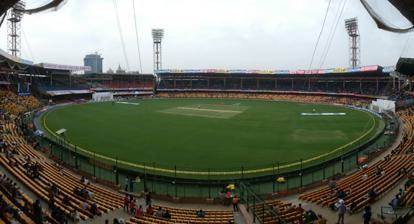
Building: M. Chinnaswamy Stadium
Country: India
Year built: 1969
Cricket stadium in Bangalore, India Mangalam Chinnaswamy Stadium Inside view of the M. Chinnaswamy stadium Ground information Location Mahatma Gandhi Road, near Cubbon Road, Shivaji Nagar, Bengaluru, Karnataka, India - 560001 Home club Karnataka cricket team Karnataka women's cricket team Royal Challengers Bangalore Royal Challengers Bangalore (women's) Establishment May 1969 (55 years ago) ( 1969-05 ) Capacity 40,000 Owner Karnataka State Cricket Association Government of Karnataka Operator Karnataka State Cricket Association (KSCA) Tenants India cricket team India women's cricket team End names Pavilion End BEML End International information First Test 22–27 November 1974: India v West Indies Last Test 16–20 October 2024: India v New Zealand First ODI 26 September 1982: India v Sri Lanka Last ODI 12 November 2023: India v Netherlands First T20I 25 December 2012: India v Pakistan Last T20I 17 January 2024: India v Afghanistan Only women's Test 31 October – 2 November 1976: India v West Indies First WODI 12 December 1997: Australia v South Africa Last WODI 23 June 2024: India v South Africa First WT20I 30 November 2014: India v South Africa Last WT20I 28 March 2016: South Africa v Sri Lanka As of 17 October 2024 Source: ESPNcricinfo The Mangalam Chinnaswamy Stadium , also known as the Karnataka State Cricket Association Stadium , is a cricket stadium in the Bengaluru city of the Indian state of Karnataka. The ground is  owned by the Government of Karnataka and operated by the Karnataka State Cricket Association (KSCA). Flanked by the picturesque Cubbon Park , Queen's Road, Cubbon and uptown MG Road , this five-decade-old stadium is situated in the heart of the city of Bangalore. It regularly hosts Test , ODI , T20I and first-class cricket matches, as well as musical, cultural events. The stadium is the home ground of the Karnataka state cricket team , Karnataka women's cricket team and IPL franchise Royal Challengers Bangalore . It is owned by the Government of Karnataka and has been leased out to the KSCA for a period of 100 years. Formerly known as the Karnataka State Cricket Association Stadium, it was later rechristened in tribute to Mangalam Chinnaswamy , a lawyer from Mandya and the founding member of the Mysore State Cricket Association. He served the KSCA for four decades and was also president of the Board of Control for Cricket in India (BCCI) from 1977 to 1980, latter's National Cricket Academy also situated in the premises of this stadium. It is the first cricket stadium in the world to use solar panels to generate a bulk of the electricity needed to run the stadium. The panels were procured through the "Go Green" initiative of the KSCA. In 2016 a water purification plant was added, and by January 2017 a sophisticated  system of aeration and drainage was in place to avoid matches being curtailed due to a wet outfield. History With generous patronage from the Government of Karnataka , the foundation stone of this stadium was laid in 1969 and construction work commenced in 1970. The stadium was first used for First-class cricket matches during the 1972–73 season. It earned test status during the 1974–75 season when the West Indies toured India. The Karnataka State Cricket Association (KSCA) stadium, as it was known was later renamed as a tribute to M. Chinnaswamy , who was the BCCI President from 1977 to 1980 and the Secretary and President of KSCA. Born in Mandya in 1900, he was the founding member of the Mysore State Cricket Association and a lawyer by profession. He, helped by other eminent people, was instrumental in prevailing upon the Government of Karnataka to allot the ground for cricket in the prime MG Road area in 1969. The first Test played at this stadium was on 22–27 November 1974. This was the debut Test match for the West Indian batsmen Viv Richards and Gordon Greenidge . The West Indians led by Clive Lloyd crushed M. A. K. Pataudi 's Indian team by 256 runs. India registered their first Test win on this ground against the touring English team led by Tony Greig in 1976–77. The first ODI match at this venue was played on 6 September 1982. India defeated Sri Lanka by six wickets in that match. Floodlights were first installed at this stadium for the 1996 Wills World Cup . The first match played here under lights was the quarter-final clash between arch-rivals India and Pakistan on 9 March 1996 in which India defeated Pakistan by 39 runs. In 2007, in the 3rd Test Match between India  and Pakistan, Sourav Ganguly and Yuvraj Singh led a 300 run partnership fightback from 61/4, breaking several records. India's 365/5 at stumps was the highest first day score in India. The 300 run partnership was the highest partnership at the stadium and the highest left-hander batsmen partnership. Sourav Ganguly's 239 is the highest left-hander score. Since the BCCI chose Bangalore as the centre for the National Cricket Academy in 2000, many budding cricketers have passed out of the academy housed on this ground. Chinnaswamy Stadium is also the home ground of the Bangalore franchise team, the Royal Challengers Bangalore. It was painted in red and yellow, the team colours of the Royal Challengers and also the colours of the Karnataka flag (cultural flag). This stadium also served as the venue for the 1996 Miss World pageant, when it was first held in India. Features Karnataka state cricket association claims that their stadium is world's only solar powered cricket stadium. They inspired to install a solar system at the stadium from Germany's Freiburg football stadium, which is fully powered by solar energy. KSCA initiated the ₹4.5 Cr and 400 KW project in February 2015. The venue has 40,000 seats. It's ground is small thus it has small boundaries, due to this batting teams often score high totals here. It is evident by the fact that in the 2023 Indian Premier League edition, teams scored 210 plus runs on four and 170+ on three occasions in 8 innings played here. As per former Royal Challengers Bangalore's bowler Harshal Patel "It is hard to bowl at the Chinnaswamy. It is a small ground and the ball generally flies". Cricket World Cups This stadium has hosted One Day International (ODI) matches for all editions of the World cups, when India was a host/co-host. 14 October 1987 Scorecard India 252/7 (50 overs) v New Zealand 236/8 (50 overs) Navjot Sidhu 75 (71) Dipak Patel 3/36 (10 overs) Ken Rutherford 75 (95) Maninder Singh 2/40 (10 overs) India won by 16 runs M.Chinnaswamy Stadium , Bangalore , India Umpires: David Archer and Dickie Bird Player of the match: Kapil Dev Quarter final match 9 March 1996 scorecard India 287/8 (50 overs) v Pakistan 248/9 (49 overs) Navjot Sidhu 93 (115) Mushtaq Ahmed 2/56 (10 overs) Aamer Sohail 55 (46) Venkatesh Prasad 3/45 (10 overs) India won by 39 runs M Chinnaswamy Stadium , Bangalore , India Umpires: Steve Bucknor and David Shepherd Player of the match: Navjot Sidhu Pakistan was fined 1 over for a slow over rate ICC World Cup 2011 11th Match, Group B 27 February 2011 Scorecard India 338/10 (49.5 overs) v England 338/8 (50 overs) Sachin Tendulkar 120 (115) Tim Bresnan 5/48 (10 overs) Andrew Strauss 158(145) Zaheer Khan 3/64 (10 overs) Match Tied M Chinnaswamy Stadium , Bangalore , India Umpires: Marais Erasmus and Billy Bowden Player of the match: Andrew Strauss 15th Match, Group B 2 March 2011 scorecard England 327/8 (50 overs) v Ireland 329/7 (49.1 overs) Jonathan Trott 92 (92) John Mooney 4/63 (9 overs) Kevin O'Brien 113 (63) Graeme Swann 3/47 (10 overs) Ireland won by 3 wickets M Chinnaswamy Stadium , Bangalore , India Umpires: Billy Bowden and Aleem Dar Player of the match: Kevin O'Brien 22nd Match, Group B 6 March 2011 scorecard Ireland 207/10 (47.5 overs) v India 210/5 (46 overs) William Porterfield 75 (104) Yuvraj Singh 5/31 (10 overs) Yuvraj Singh 50 (75) Trent Johnston 2/16 (5 overs) India won by 5 wickets M Chinnaswamy Stadium , Bangalore , India Umpires: Billy Bowden and Rod Tucker Player of the match: Yuvraj Singh 31st Match, Group A 13 March 2011 scorecard Australia 324/6 (50 overs) v Kenya 264/6 (50 overs) Michael Clarke 93 (80) Nehemiah Odhiambo 3/57 (10 overs) Collins Obuya 98 (129) Shaun Tait 2/49 (8 overs) Australia won by 60 runs M Chinnaswamy Stadium , Bangalore , India Umpires: Asad Rauf (PAK) and Richard Kettleborough (ENG) Player of the match: Collins Obuya (KEN) 35th Match, Group A 16 March 2011 scorecard Canada 211/10 (45.4 overs) v Australia 212/3 (34.5 overs) Hiral Patel 54 (45) Brett Lee 4/46 (8.4 overs) Shane Watson 94 (90) John Davison 1/29 (4 overs) Australia won by 7 wickets M Chinnaswamy Stadium , Bangalore , India Umpires: Amiesh Saheba and Billy Bowden Player of the match: Shane Watson ICC World Cup 2023 18th Match 20 October 2023 scorecard Australia 367/9 (50 overs) v Pakistan 305 (45.3 overs) David Warner 163 (124) Shaheen Afridi 5/54 (10 overs) Imam-ul-Haq 70 (71) Adam Zampa 4/53 (10 overs) Australia won by 62 runs M Chinnaswamy Stadium , Bangalore , India Umpires: Chris Brown (NZ) and Richard Illingworth (Eng) Player of the match: David Warner (Aus) 25th Match 26 October 2023 scorecard England 156 (33.2 overs) v Sri Lanka 160/2 (25.4 overs) Ben Stokes 43 (74) Lahiru Kumara 3/35 (7 overs) Pathum Nissanka 77 * (83) David Willey 2/30 (5 overs) Sri Lanka won by 8 wickets M Chinnaswamy Stadium , Bangalore , India Umpires: Chris Brown (NZ) and Adrian Holdstock (SA) Player of the match: Lahiru Kumara (SL) 35th Match 4 November 2023 scorecard New Zealand 401/6 (50 overs) v Pakistan 200/1 (25.3 overs) Rachin Ravindra 108 (94) Mohammad Wasim Jr. 3/60 (10 overs) Fakhar Zaman 126 * (81) Tim Southee 1/27 (5 overs) Pakistan won by 21 runs ( DLS method ) M Chinnaswamy Stadium , Bangalore , India Umpires: Richard Kettleborough (Eng) and Paul Wilson (Aus) Player of the match: Fakhar Zaman (Pak) 41st Match 9 November 2023 scorecard Sri Lanka 171 (46.4 overs) v New Zealand 172/5 (23.2 overs) Kusal Perera 51 (28) Trent Boult 3/37 (10 overs) Devon Conway 45 (42) Angelo Mathews 2/29 (4 overs) New Zealand won by 5 wickets M Chinnaswamy Stadium , Bangalore , India Umpires: Adrian Holdstock (SA) and Joel Wilson (WI) Player of the match: Trent Boult (NZ) 48th Match 12 November 2023 scorecard India 410/4 (50 overs) v Netherlands 250 (47.5 overs) Shreyas Iyer 128 * (94) Bas de Leede 2/82 (10 overs) Teja Nidamanuru 54 (39) Mohammed Siraj 2/29 (6 overs) India won by 160 runs M Chinnaswamy Stadium , Bangalore , India Umpires: Chris Gaffaney (NZ) and Michael Gough (Eng) Player of the match: Shreyas Iyer (Ind) Domestic Cricket The arena is regular venue of domestic cricket. It is home ground of Karnataka cricket team. Since 2008, it is the home ground of IPL team Royal Challengers Bangalore. The first ever game of the IPL was held at the venue.  In 1998-99 Ranji trophy final at the venue, Karnataka won against Madhya Pradesh (MP). In June 2022, 2021-22 edition final of the tournament MP won its maiden title by defeating Mumbai cricket team . 2022-23 Ranji semifinal held at the venue Saurashtra cricket team defeated Karnataka. In the final of the 2019-20 Vijay Hazare trophy Karnataka defeated Tamil Nadu there. In October 2018, in the tournament's edition Mumbai won the final by defeating Delhi at the venue. Events Miss World 1996 beauty pageant was held in this stadium, it was the first ever that this event was organised in India. Irene Skliva of Greece became the winner. Sustainability initiatives The M. Chinnaswamy Stadium has adopted several sustainability initiatives to minimise its environmental impact. Solar energy utilization The stadium is recognised for its utilisation of solar energy. A solar power plant was established, generating over six lakh units of electricity in the first year and reducing carbon dioxide emissions by 600 tonnes. The solar panels, initially installed on the east end, are being extended to the west end to increase electricity generation. Water management A comprehensive water management system is in place, which includes rainwater harvesting and a sewage treatment plant. The treatment plant recycles sewage water for turf watering, gardening, and landscaping. This initiative was developed in collaboration with the Bangalore Water Supply and Sewage Board (BWSSB). Subair drainage system The 'subair drainage system' installed at the stadium facilitates rapid water drainage, allowing the ground to dry within 10 to 15 minutes after heavy rains, thus minimising match interruptions due to wet conditions. Other Eco-friendly measures Additional measures to reduce environmental impact include a water purification plant and an efficient aeration and drainage system. Recognition and replication The sustainability initiatives at the M. Chinnaswamy Stadium have been noted, with some cricket associations in India considering replicating these initiatives. These eco-friendly projects were self-funded by the Karnataka State Cricket Association (KSCA). Records and statistics On 14 June 2018, after being granted 'Test Status' by the ICC in 2017, Afghanistan played their first ever test match at this venue against India . The only T20I match in which double super over was played is in this stadium between India and Afghanistan on 17 January 2024 where Rohit Sharma scored his 5th century in t20i. This match is considered as the longest t20i match in world. Test match records Batting Most career runs Runs Player Period 869 (16 Innings) Sachin Tendulkar 1994–2012 600 (12 Innings) Sunil Gavaskar 1974–1987 513 (11 Innings) Virender Sehwag 2001–2012 503 (13 Innings) Sourav Ganguly 1998–2008 450 (8 Innings) Gundappa Viswanath 1974–1981 Most career runs (Non-India) Runs Player Period 431 (4 Innings) Younis Khan 2005–2007 305 (5 Innings) Ricky Ponting 1998–2010 287 (6 Innings) Simon Katich 2004–2010 245 (4 Innings) Alvin Kallicharran 1974–1978 231 (4 Innings) Michael Hussey 2008–2010 Highest individual score Runs Player Year 267 vs India Younis Khan 2005 239 vs Pakistan Sourav Ganguly 2007 214 vs Australia Sachin Tendulkar 2010 201 vs Pakistan Virender Sehwag 2005 Bowling Most career wickets Wickets Player Period 41 (16 Innings) Anil Kumble 1994–2008 30 (14 Innings) Harbhajan Singh 1998–2010 29 (9 Innings) R Ashwin 2012–2022 27 (15 Innings) Kapil Dev 1978–1994 18 (7 Innings) Ravindra Jadeja 2015–2022 Most career wickets (Non-India) Wickets Player Period 11 (4 Innings) Danish Kaneria 2005–2007 10 (4 Innings) Michael Kasprowicz 1998–2004 9 (5 Innings) Iqbal Qasim 1979–1987 9 (4 Innings) Mohammad Sami 2005–2007 9 (2 Innings) Tauseef Ahmed 1987–1987 9 (4 Innings) Shane Warne 1998–2004 Best innings figures Figures Player Year 8/50 vs India Nathan Lyon 2017 7/27 vs Pakistan Maninder Singh 1987 7/64 vs India Tim Southee 2012 6/41 vs Australia R Ashwin 2017 6/53 vs India Bob Willis 1977 6/59 vs New Zealand Narendra Hirwani 1988 6/71 vs England Bishan Singh Bedi 1977 Best match figures Figures Player Year 11/224 vs England Harbhajan Singh 2004 10/126 vs Australia Maninder Singh 1987 9/120 vs Pakistan Anil Kumble 1995 9/121 vs India Iqbal Qasim 1987 9/131 vs New Zealand B. S. Chandrasekhar 1977 9/139 vs India Tauseef Ahmed 1987 Team records Highest innings score Score Team Year 626 India vs Pakistan 2007 570 Pakistan vs India 2005 541/6d India vs Sri Lanka 1974 537 Pakistan vs India 2007 495 India vs Australia 2010 Lowest completed innings Score Team Year 46 India vs New Zealand 2024 103 Afghanistan vs India 2018 109 Afghanistan vs India 2018 109 Sri Lanka vs India 2022 112 Australia vs India 2017 145 India vs Pakistan 1987 Partnership records Highest partnerships Runs Wicket Players Match Year 324 3rd Younis Khan (267) & Inzamam-ul-Haq (187) Pakistan vs India 2005 308 3rd Sachin Tendulkar (214) & Murali Vijay (139) India vs Australia 2010 300 5th Sourav Ganguly (239) & Yuvraj Singh (169) India vs Pakistan 2007 207 4th Gordon Greenidge (107) & Clive Lloyd (163) West Indies vs India 1974 All records correct as of 10 November 2015 [update] . One day international match records Highest total: 410-4 – IND v NED . The second was 401–6 – NZL v PAK 4 November 2023. Highest Run Chase : 329–7 – Ireland scored 329 (in 49.1 overs) against England 's  327 runs from 50 overs, 2 March 2011, during world cup match. Highest individual score: 209 scored by Rohit Sharma The most runs were scored by Sachin Tendulkar (534 runs) followed by Rohit Sharma (437 runs) and Virender Sehwag (328 runs). The most wickets were taken by Zaheer Khan (14 wickets) followed by Javagal Srinath (10 wickets) and Venkatesh Prasad & Kapil Dev (8 wickets each) IPL records source: Highest total - 287 - SRH v RCB , 2024 5th Highest total - 263 - RCB v Pune Warriors , 2013 Highest individual score - CH Gayle , 175 (66 balls) for RCB v Pune Warriors , 2013 Best Bowling figures - S Badree , 4/9 for RCB v MI , 2017 Gallery The stadium during 2010 Champions League Twenty20 Bangalore test, 10 October 2004 India vs Pakistan Test match, 2007 IPL 2014 RR vs RCB 11 May 2014 Panoramic view (RCB vs SRH IPL match on 4 May 2019) panoramic view from P2 stand A view of the Stadium during the India vs New Zealand Test Match, October 2024 See also List of stadiums in India List of cricket grounds by capacity List of Test cricket grounds Lists of stadiums References